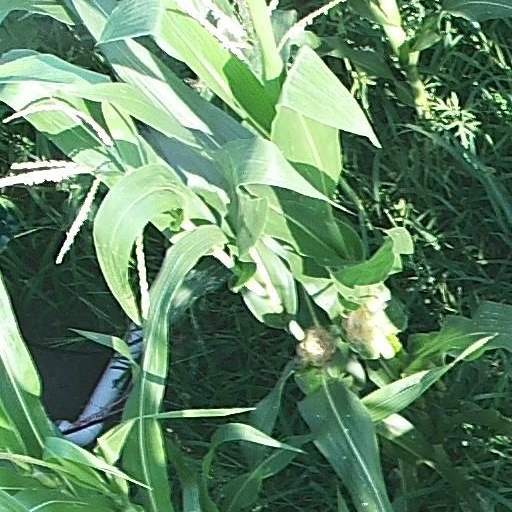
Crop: maize; corn